Humphrey IV of Toron

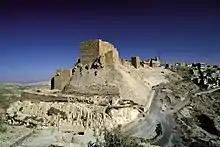
Kerak Castle (at present-day Al-Karak in Jordan)

Humphrey married Isabella in Kerak Castle in the autumn of 1183. During the wedding, Saladin laid siege to the fortress to take revenge for Raynald of Châtillon's plundering raid on the Red Sea in February. According to a version of Ernoul's chronicle, Humphrey's mother convinced Saladin not to bombard the tower in which the newly married young couple were lodged, although he continued to besiege the rest of the fortress. Kerak was eventually relieved on 4 December by Baldwin IV and Raymond III of Tripoli.